Sky position (RA, Dec in degrees): 185.235, 25.427
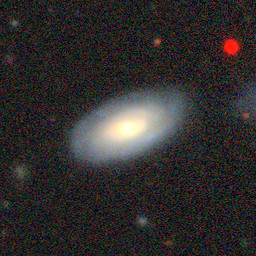
Galaxy morphology: Unbarred Tight Spiral Galaxies